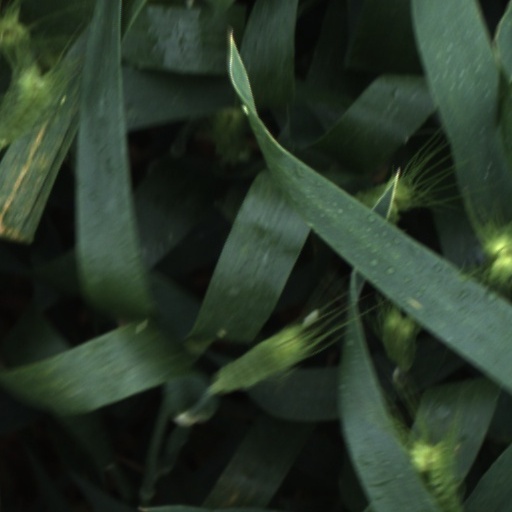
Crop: wheat